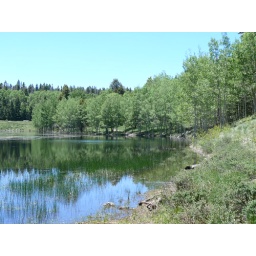
The road around the edge of the lake is completely under water.